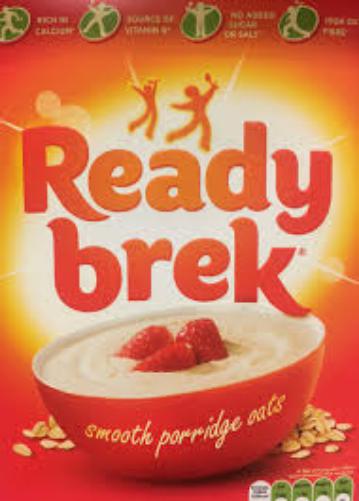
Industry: Food